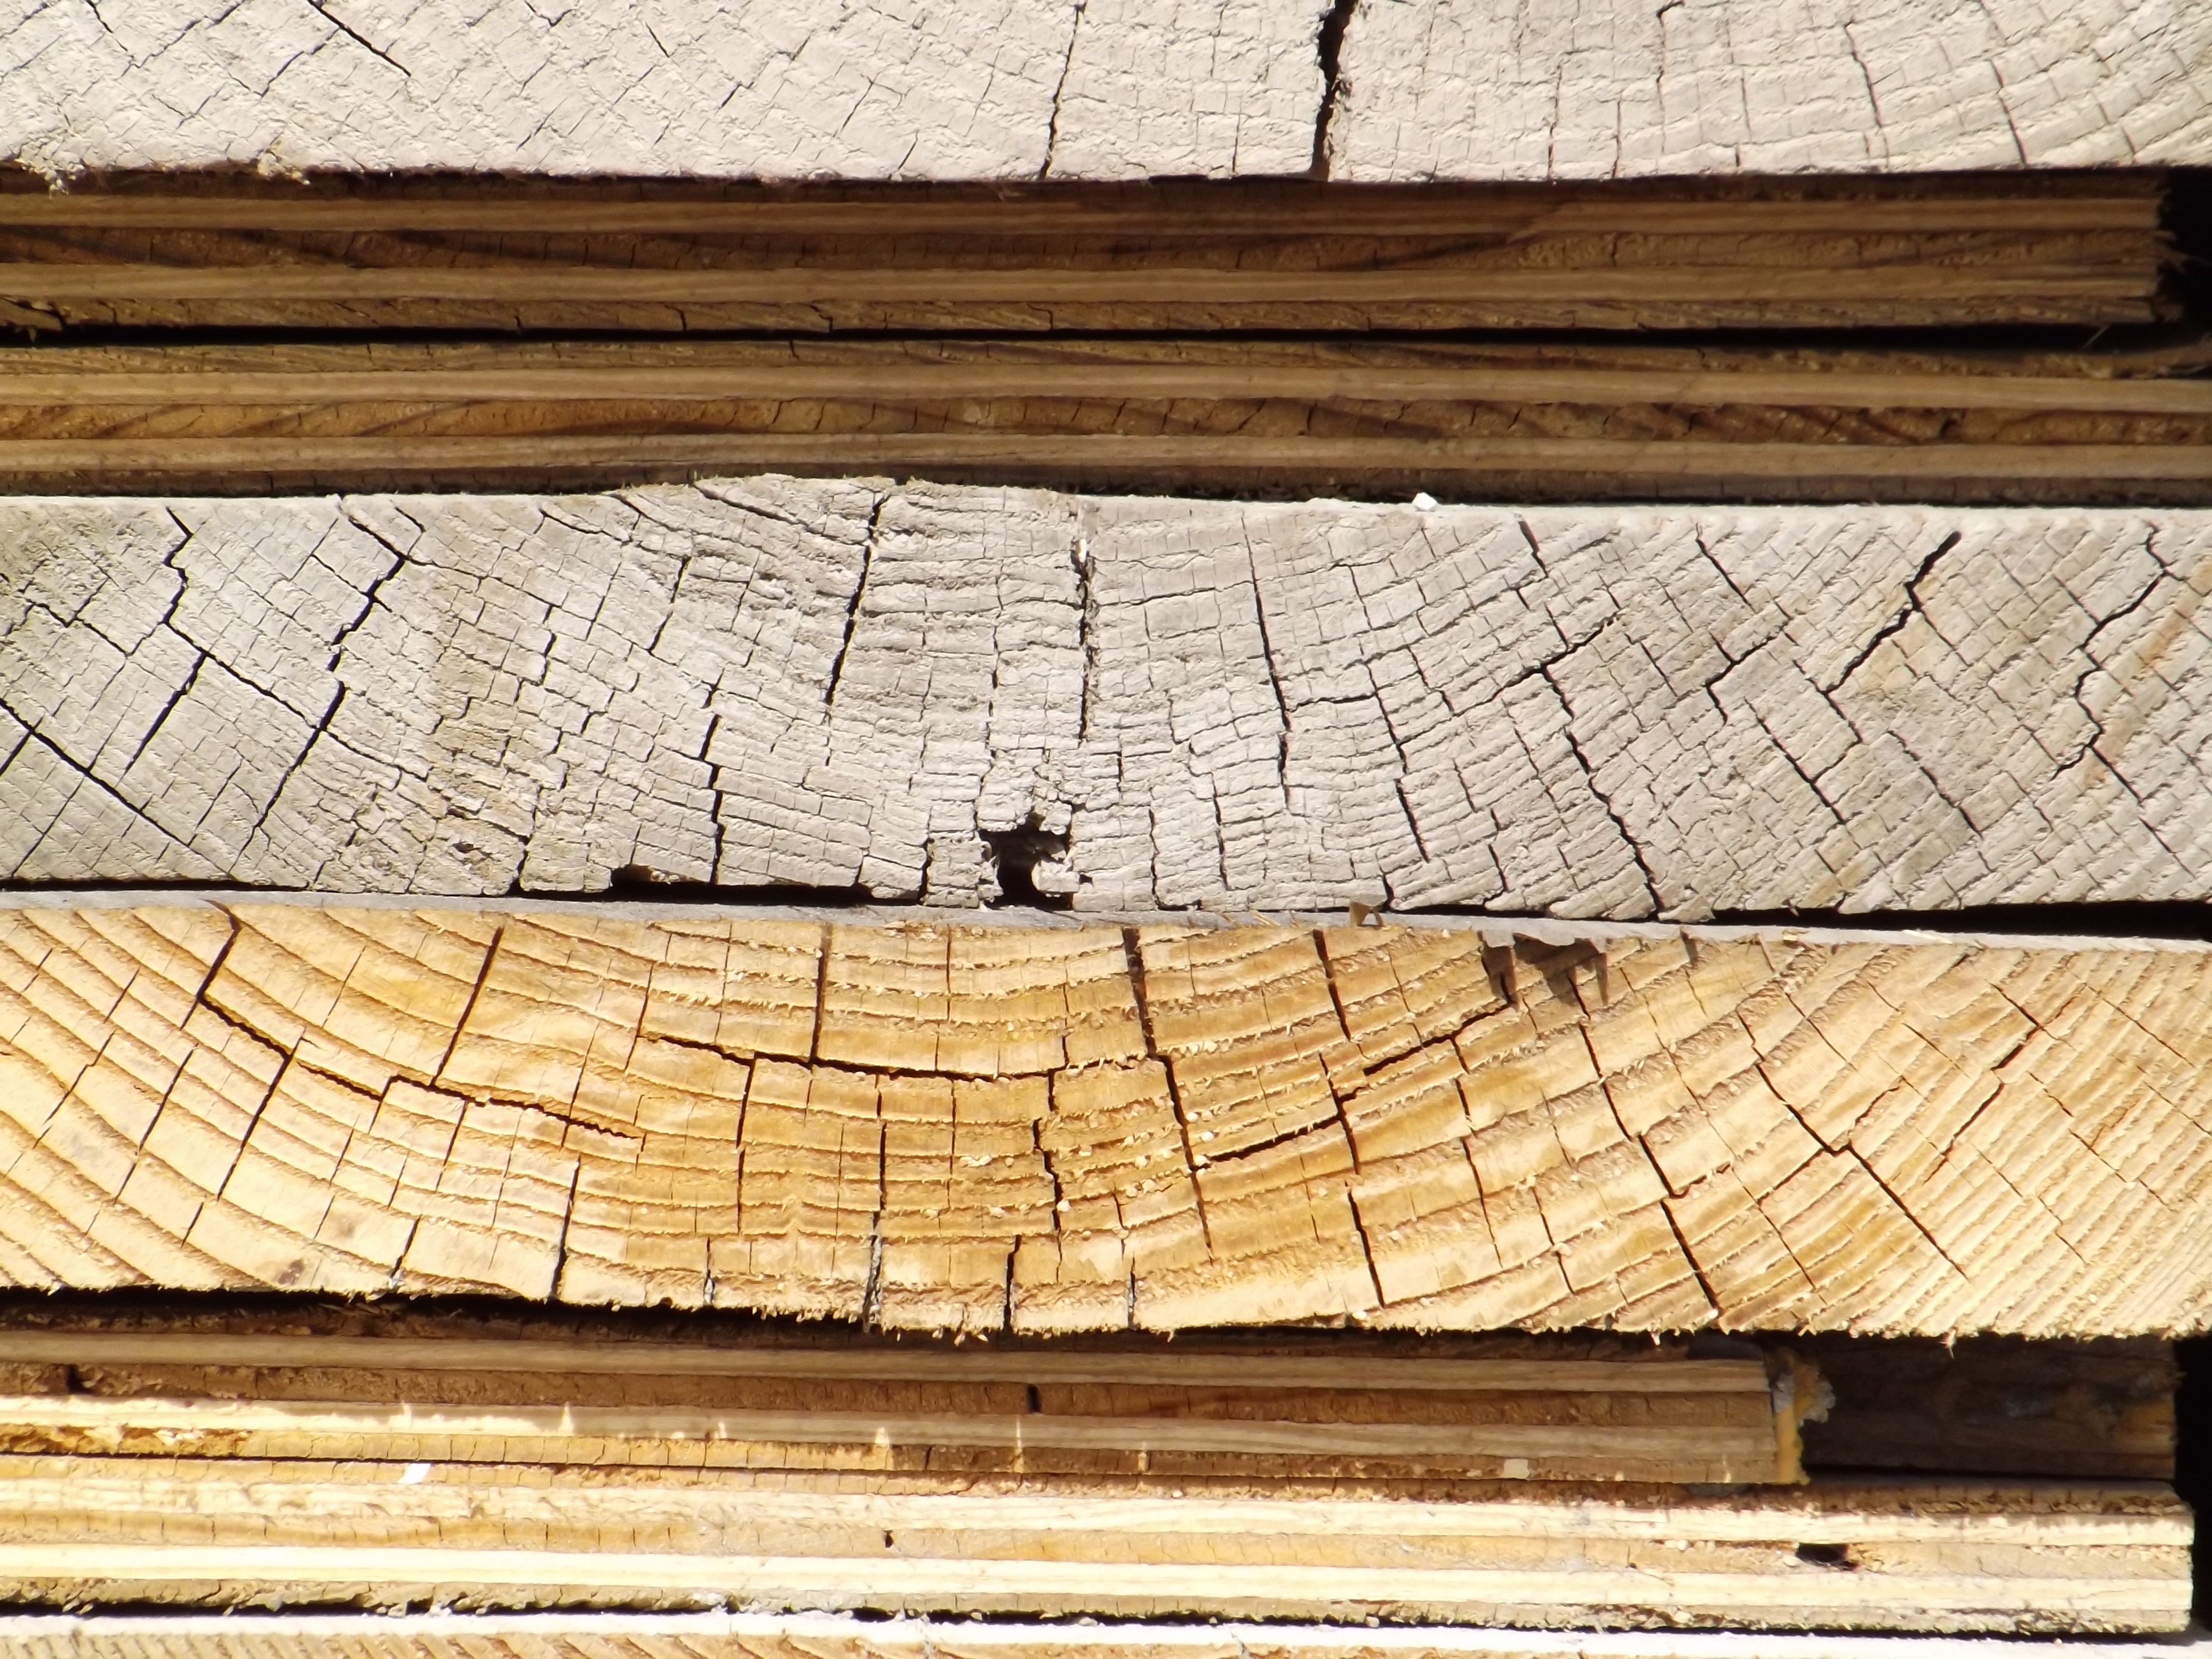
wood, track, grain, texture, plank, floor, roof, trunk, wall, beam, construction, pattern, natural, brick, lumber, hardwood, boards, wooden, oak, carving, flooring, man made object